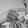
ASL letter: G